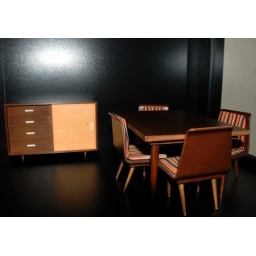
lots of work to do still...need to put in flooring, wallpaper, curtains &amp;amp; wall art... the girls are saving up.